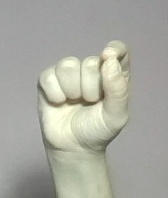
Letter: fa